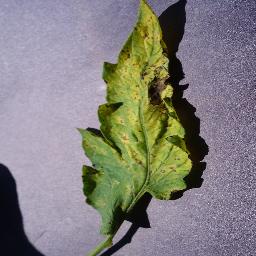
Label: Tomato___Septoria_leaf_spot